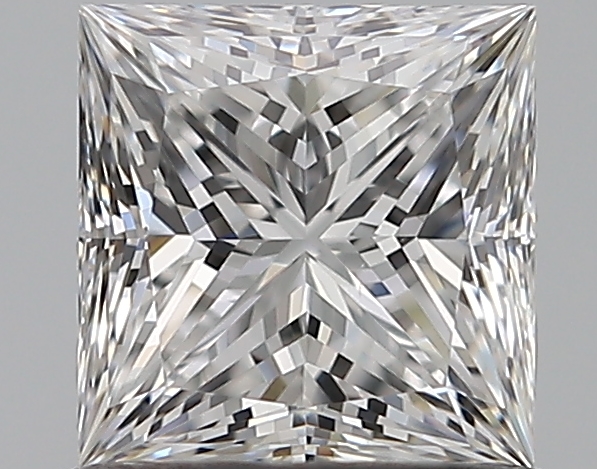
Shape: princess
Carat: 0.9
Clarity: VS2
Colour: E
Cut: EX
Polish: EX
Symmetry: EX
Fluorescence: N
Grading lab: GIA
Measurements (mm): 5.35 x 5.22 x 3.84